Póvoa de Varzim Bullfighting Arena

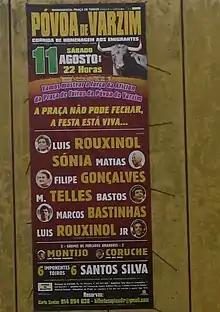
August 2018 Bullfighting giant poster in the arena's wall.

A project to build a roof over the bullring was presented in late 20th century by the German engineer Rudolf Bergman, who designed the roof of the Olympic Stadium in Berlin and the "Waldstation" in Frankfurt. The engineer's project included bars, restaurants and other services, and was considered relevant for tourism, but the project was canceled due to lack of funding. In 2008, a German businessman, supporting the end of bullfighting, proposed to transform the Praça into a "biergarten", a leisure, entertainment and culture venue similar to the one in Munich in Germany.